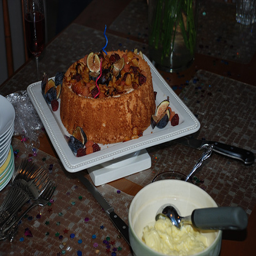
there is a large pie on a white plate and a bowl next to it
A cake on a plate next to a bowl of ice cream.
A cake with a birthday candle and fruit on it.
A cake and some iced cream sitting on top of a table.
They fruit-covered cake and bowl of ice cream on the table are ready to be served.